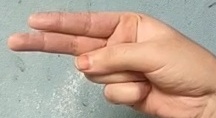
ASL sign: H